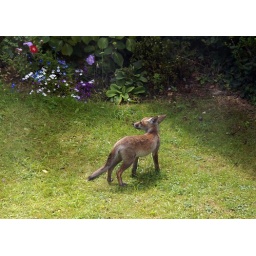
Foxes in the garden, Brixton. Taken through dirty window